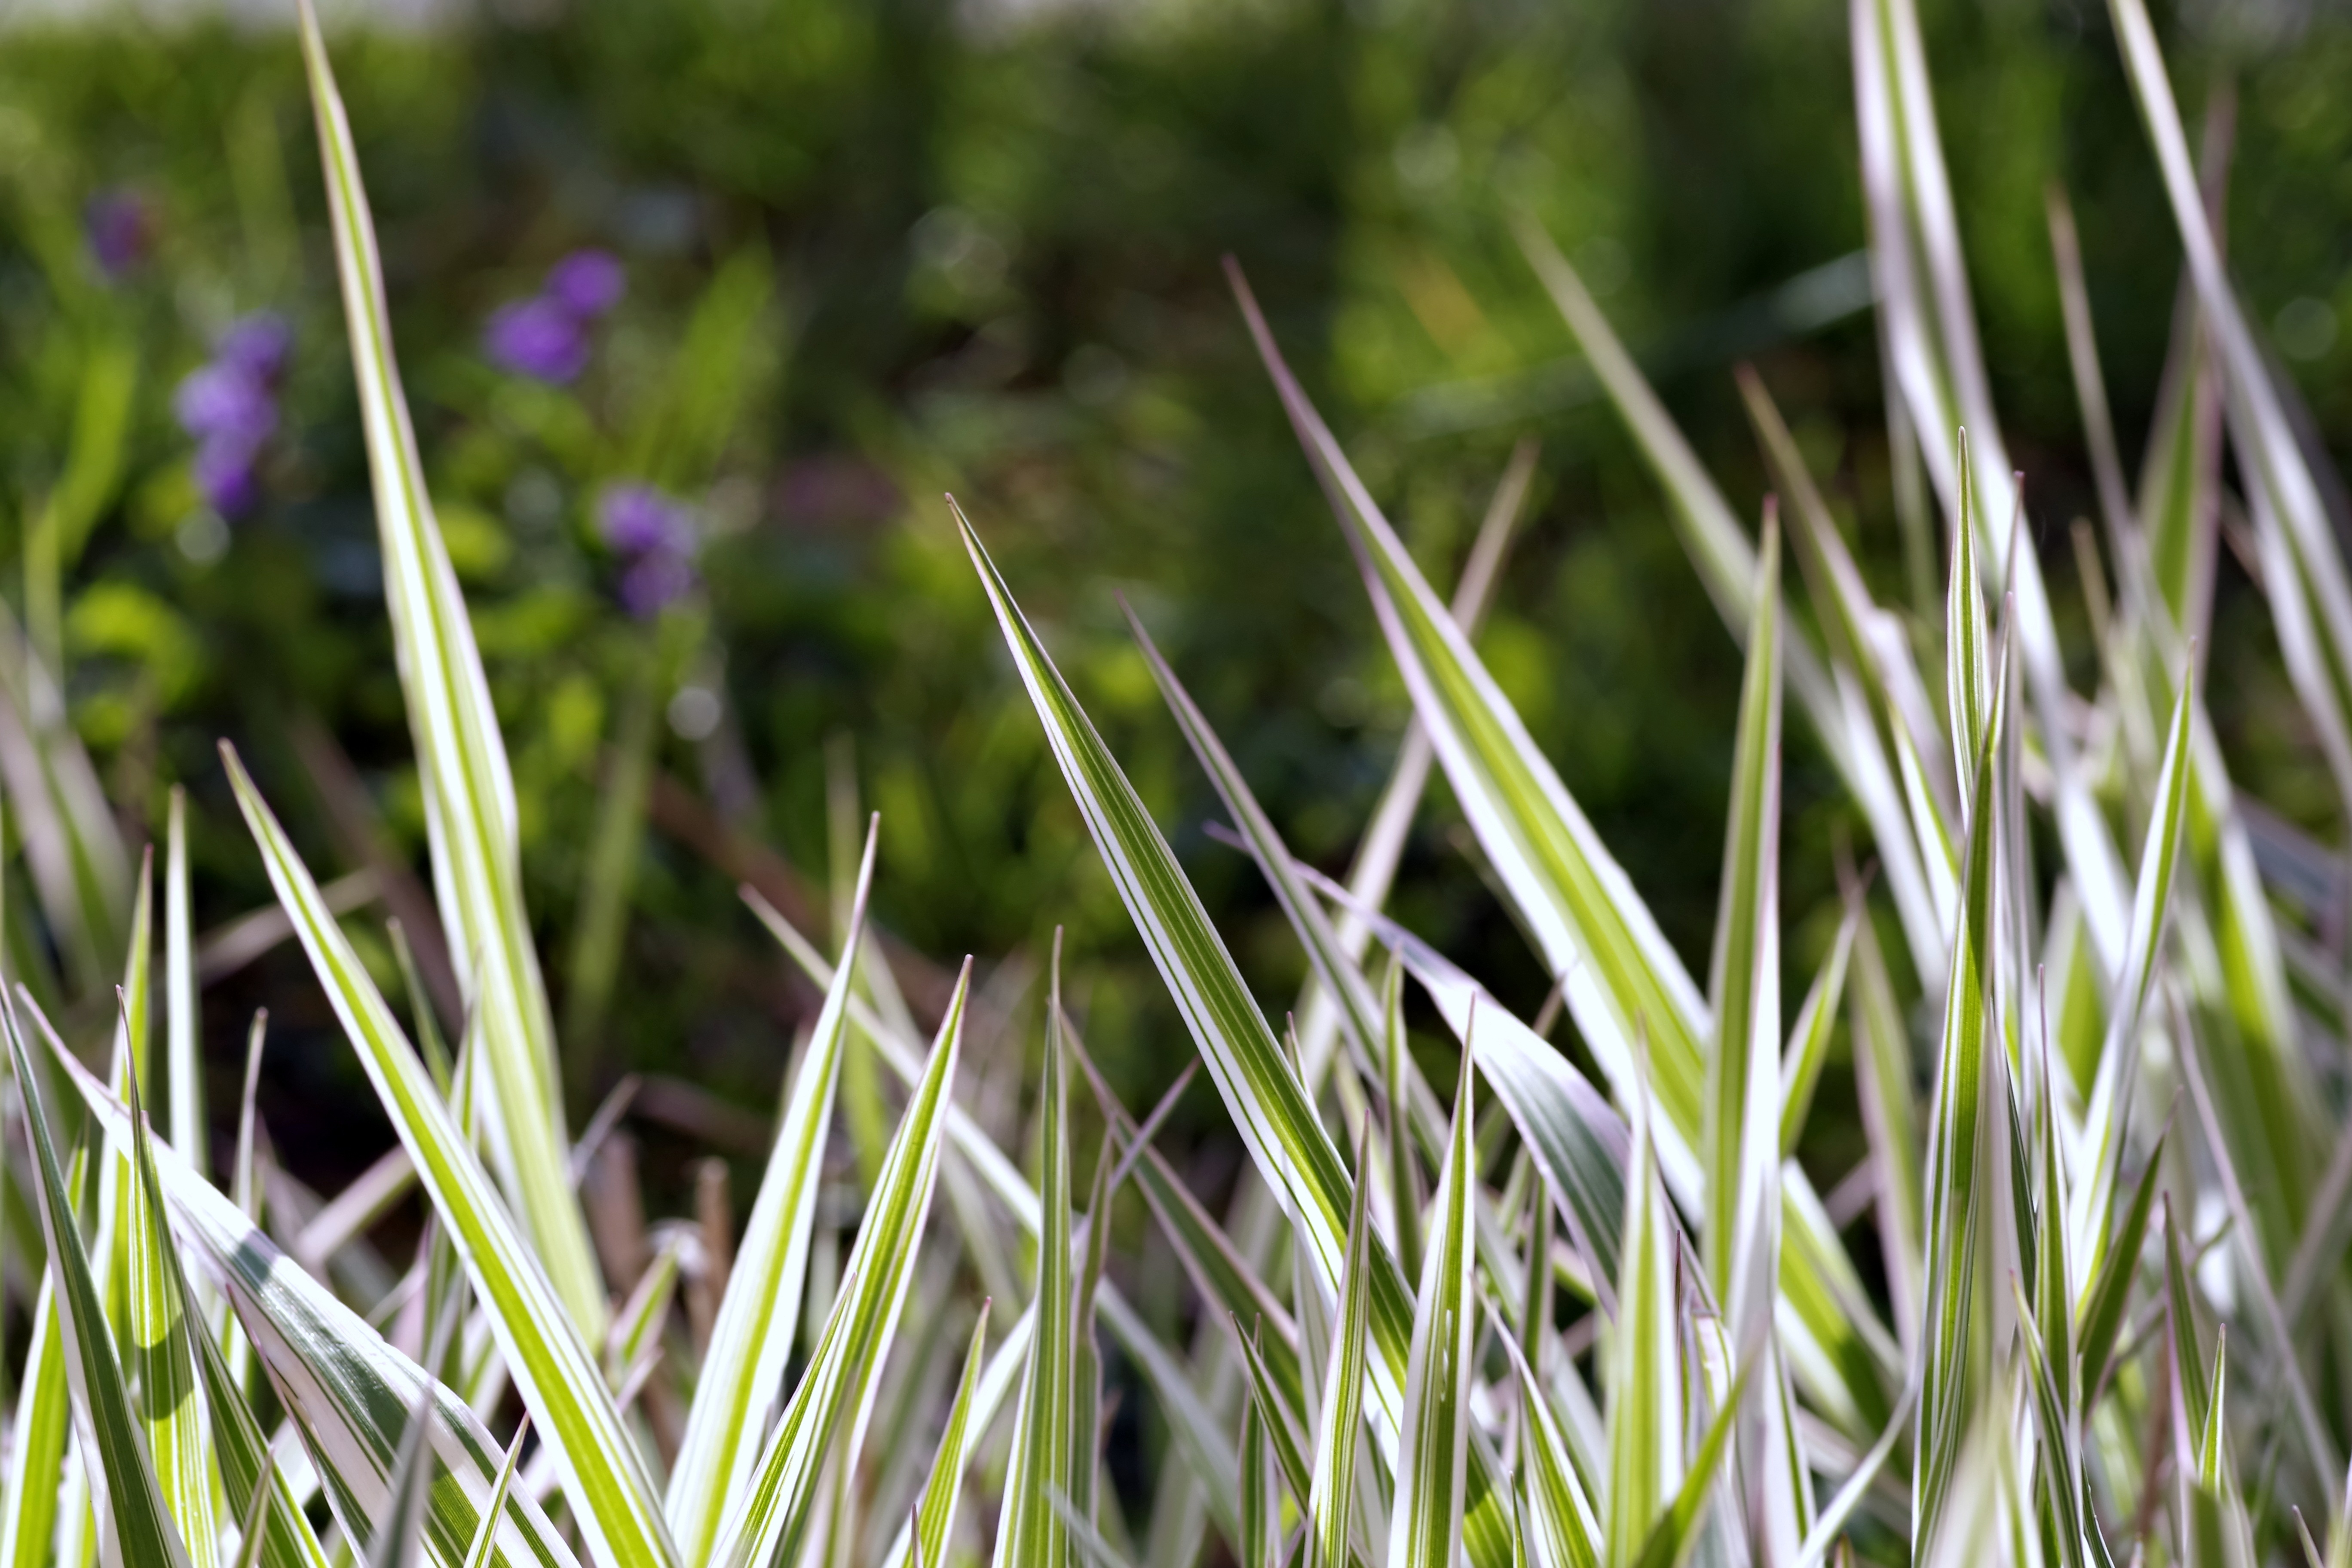
grass, sharp, plant, lawn, meadow, prairie, leaf, flower, green, botany, garden, flora, close up, tiger, grassland, blades, strips, moisture, macro photography, fancy, flowering plant, grass family, plant stem, land plant